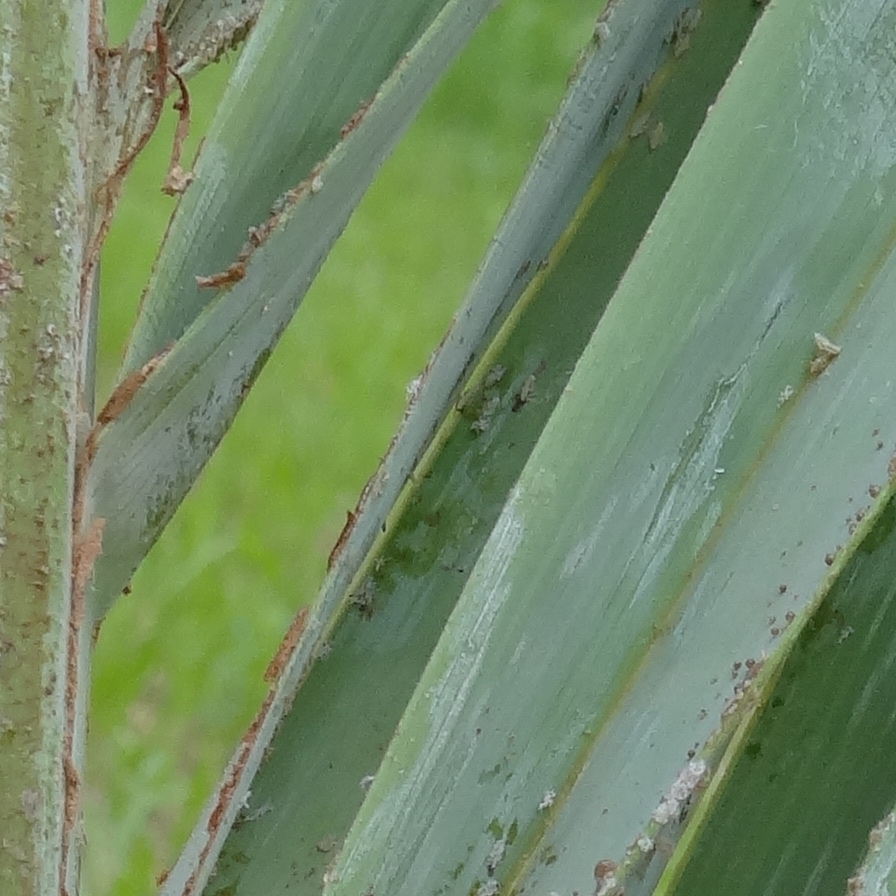
Label: Dubas